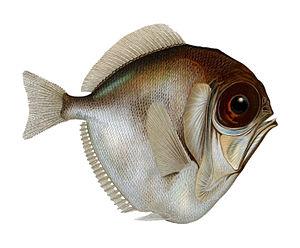
Les Béryciformes forment un ordre de poissons à nageoires rayonnées.
Les Diretmidae forment une famille de poissons abyssaux de l'ordre des Beryciformes.
La dirette argentée est une espèce de poisson abyssal, réparti dans tous les océans du monde à l'exception de la Méditerranée, à des profondeurs atteignant 2 000 m. C'est le seul représentant du genre Diretmus.